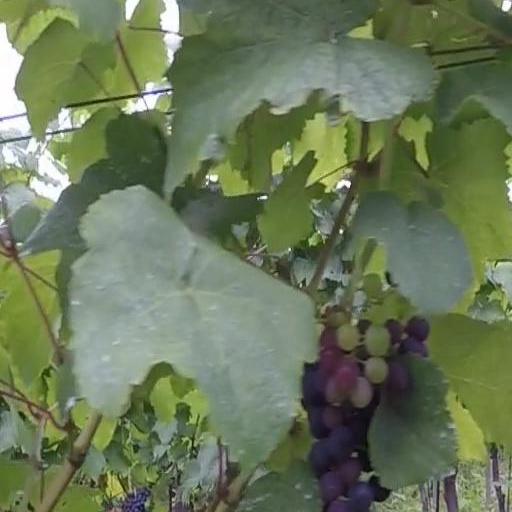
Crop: grape